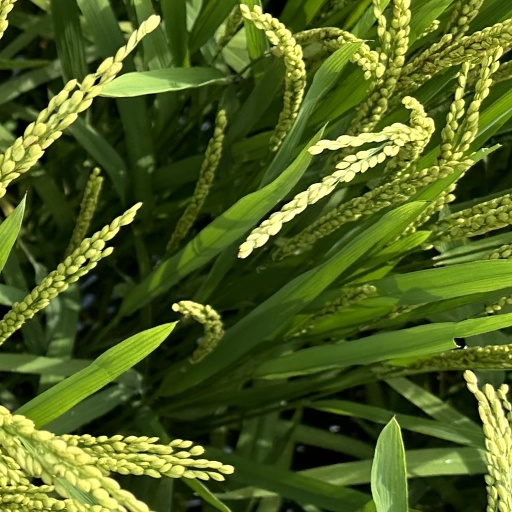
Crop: rice